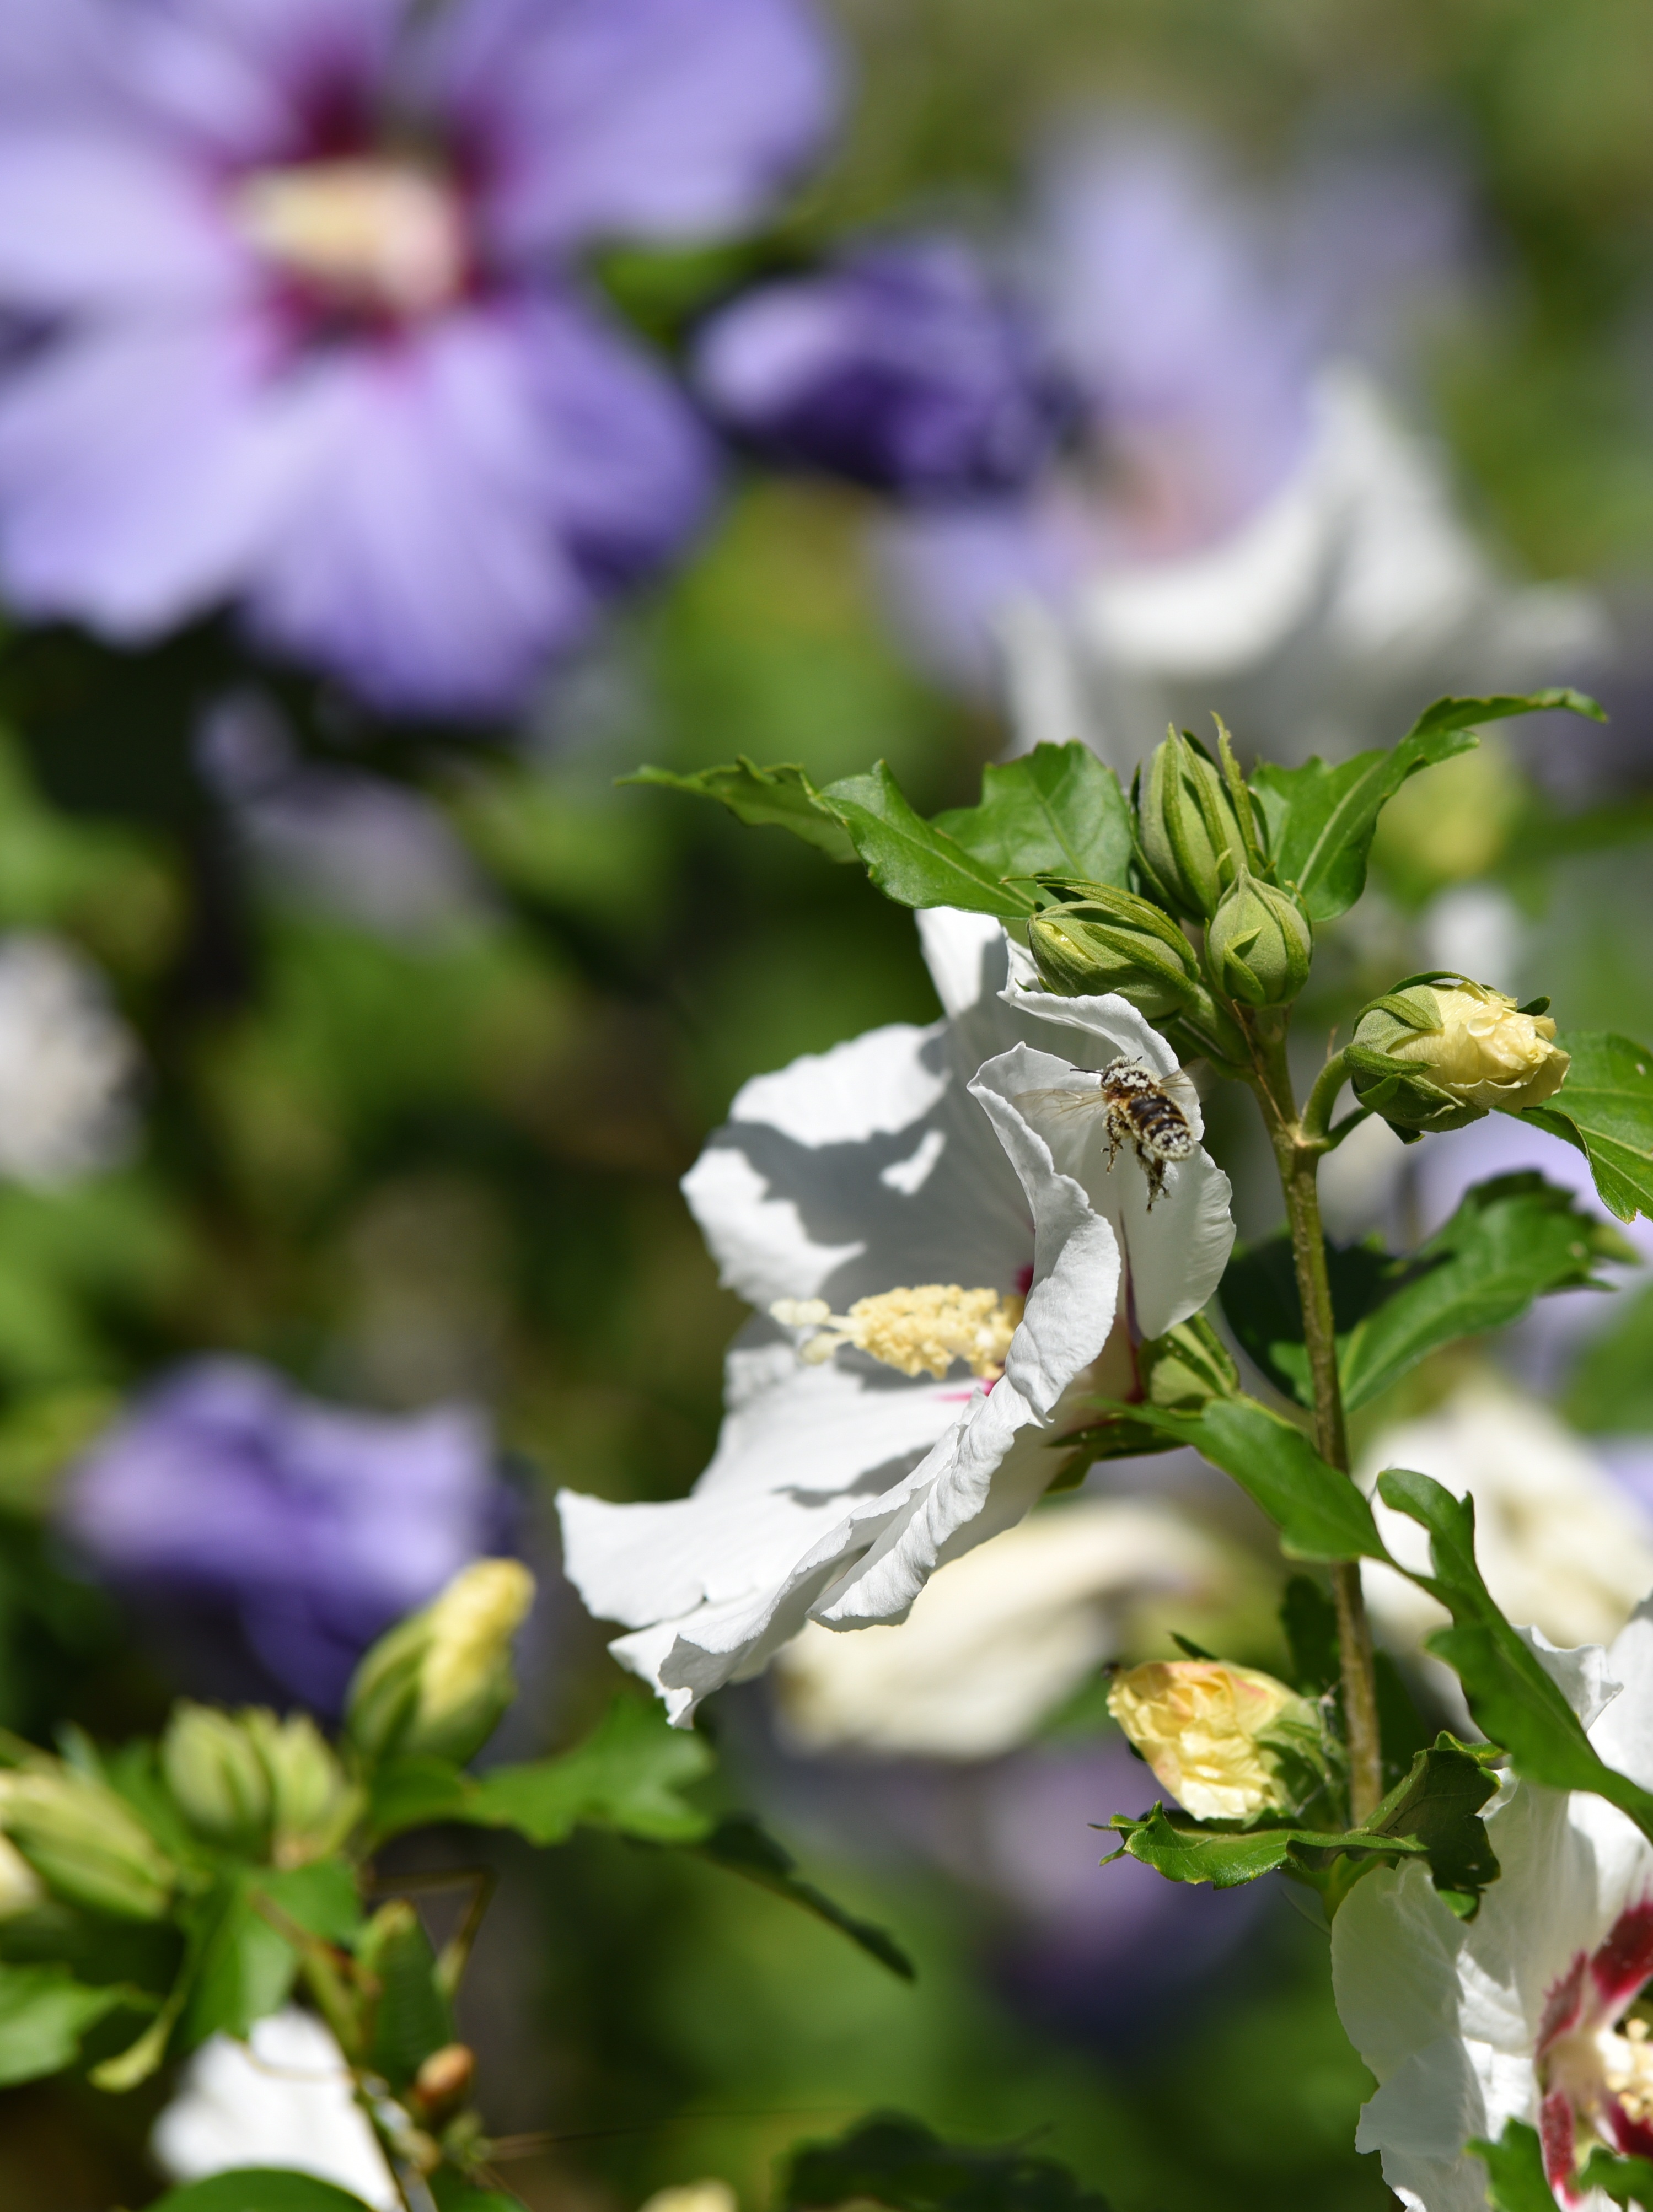
nature, blossom, plant, flower, petal, bloom, botany, flora, wildflower, bee, macro photography, flowering plant, land plant, violet family